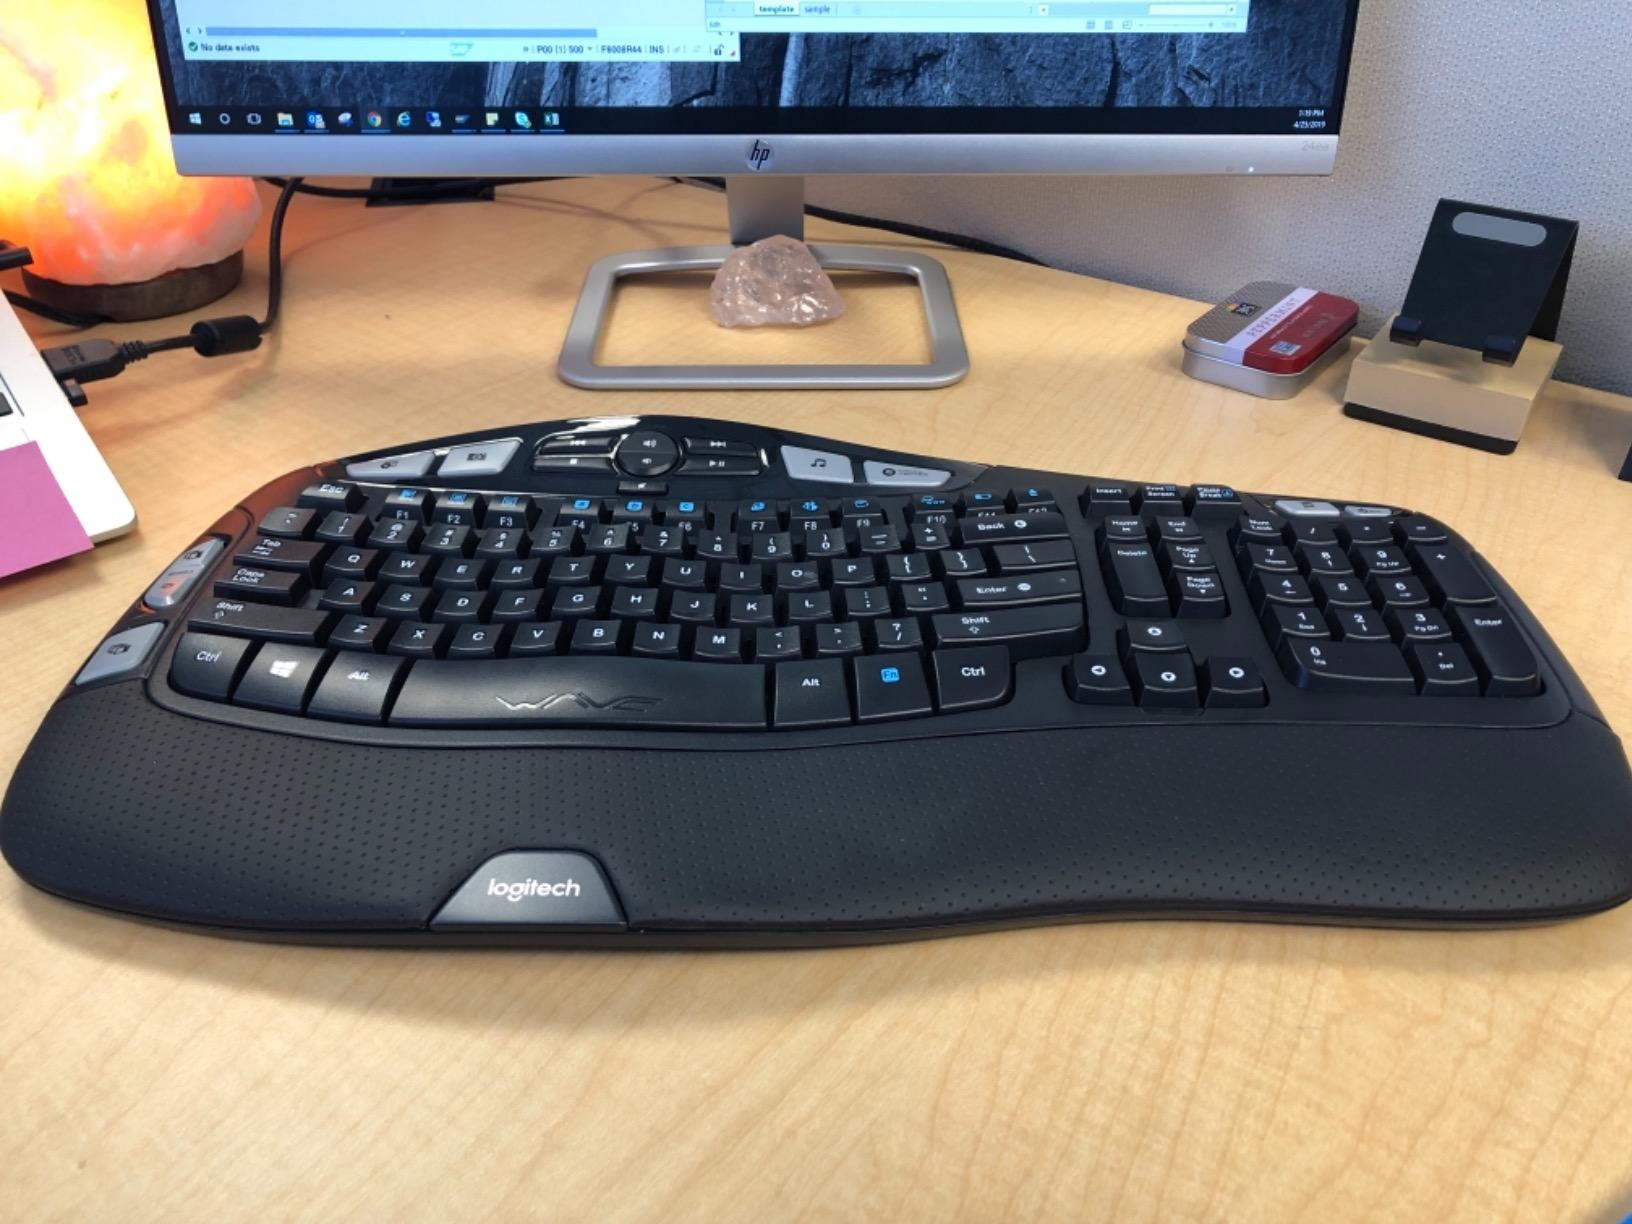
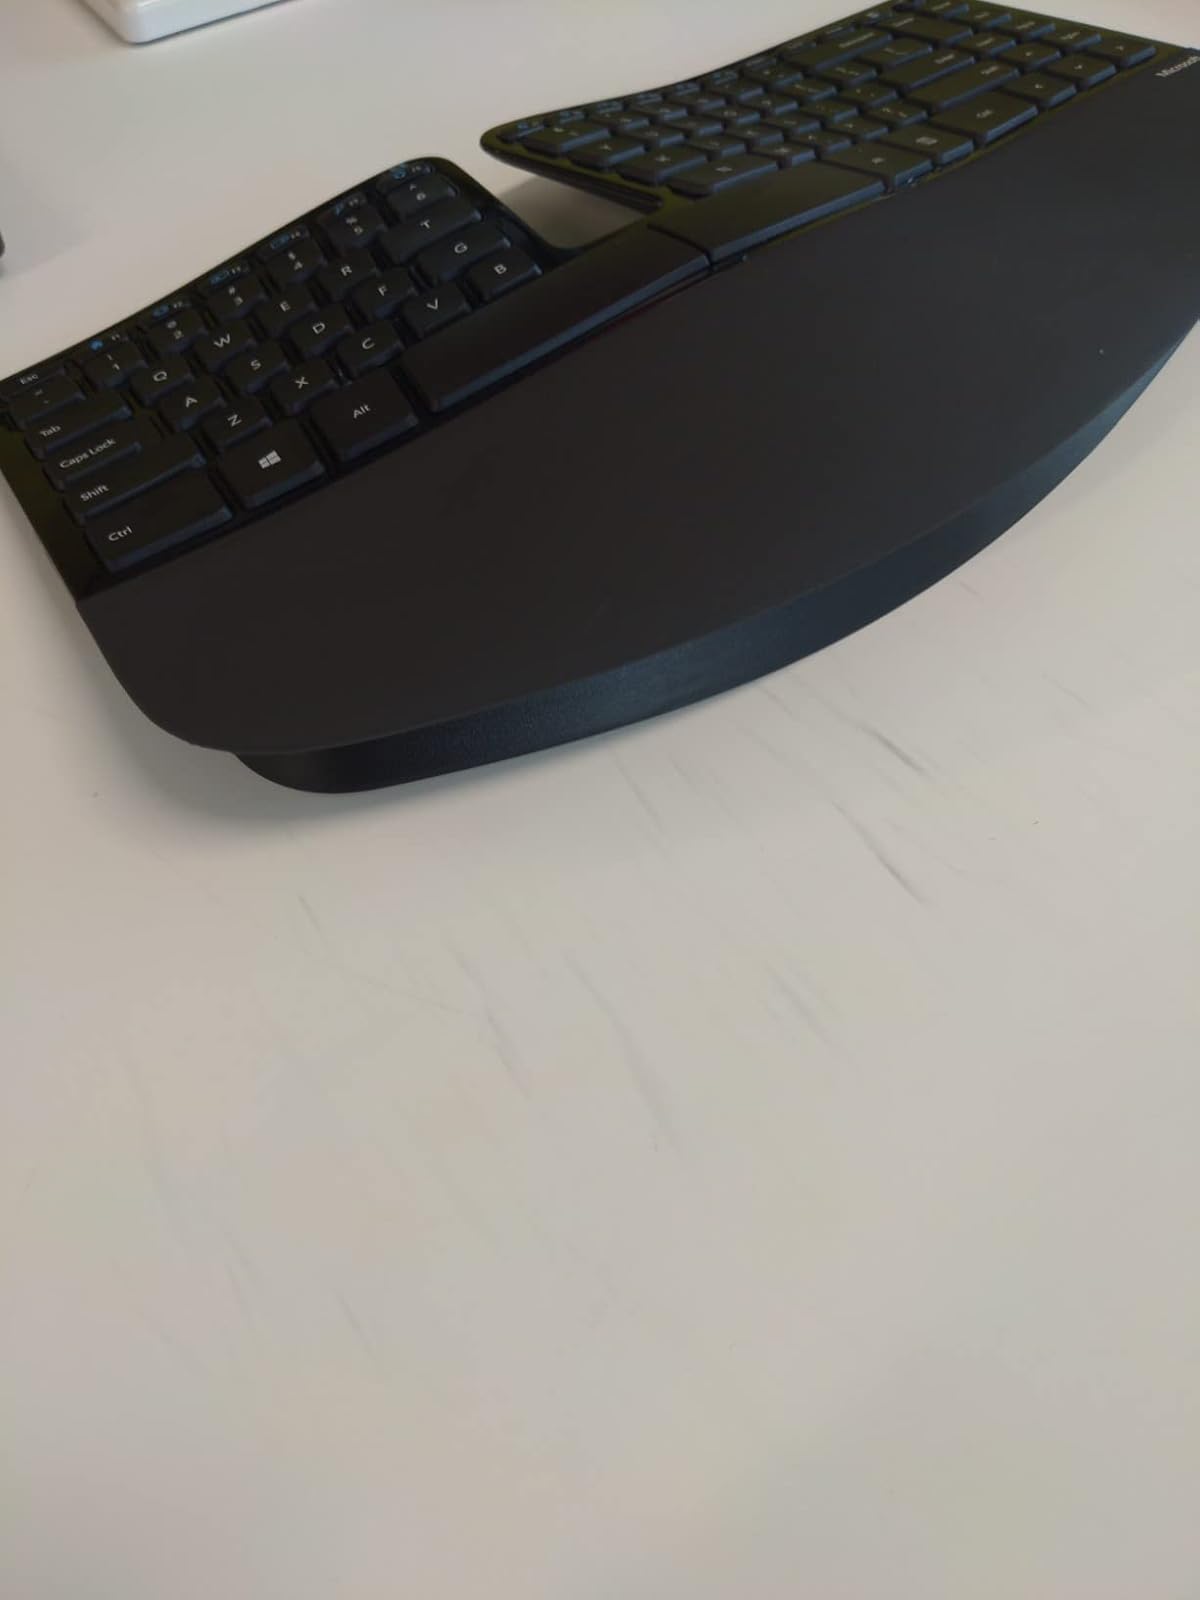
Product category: keyboard
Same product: no